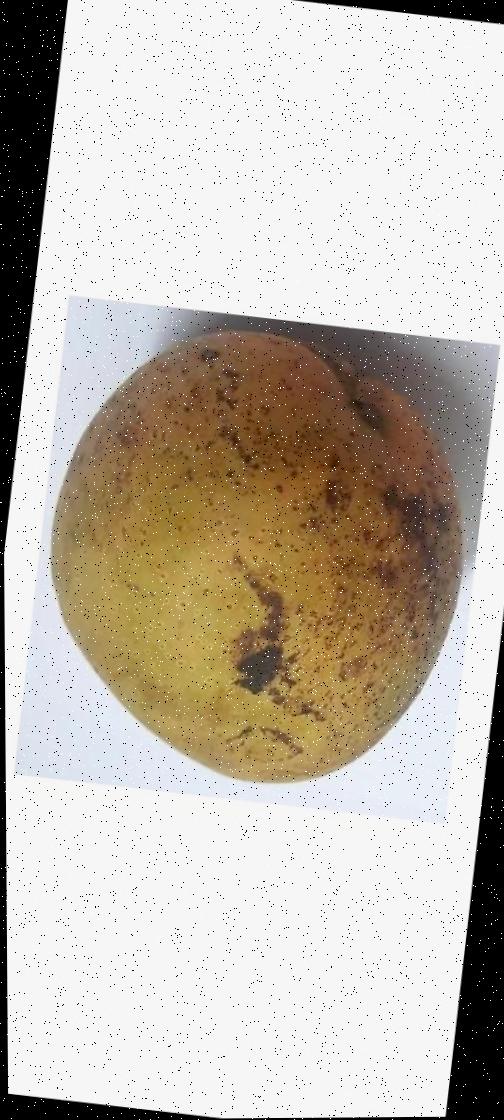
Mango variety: Ashshina Classic